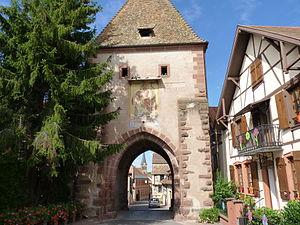
La Tour-Haute (1340) au sud de la ville